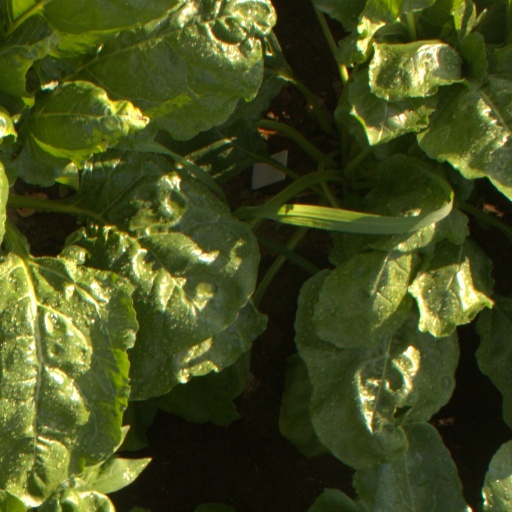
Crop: sugar beet